Hayasa-Azzi

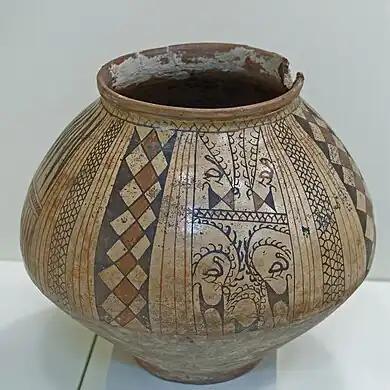
Ceramic vase found near Erzurum, c. 2000 BCE

All information about Hayasa-Azzi comes from the Hittites, there are no primary sources from Hayasa-Azzi. As such, the early history of Hayasa-Azzi is unknown. According to historian Aram Kosyan, it is possible that the origins of Hayasa-Azzi lie in the Trialeti-Vanadzor culture, which expanded from Transcaucasia toward northeastern modern Turkey in the first half of the 2nd millennium BCE. The Trialeti-Vanadzor-connected site of Sos Höyük IV, located in the Erzurum region, may have been associated with Hayasa-Azzi.